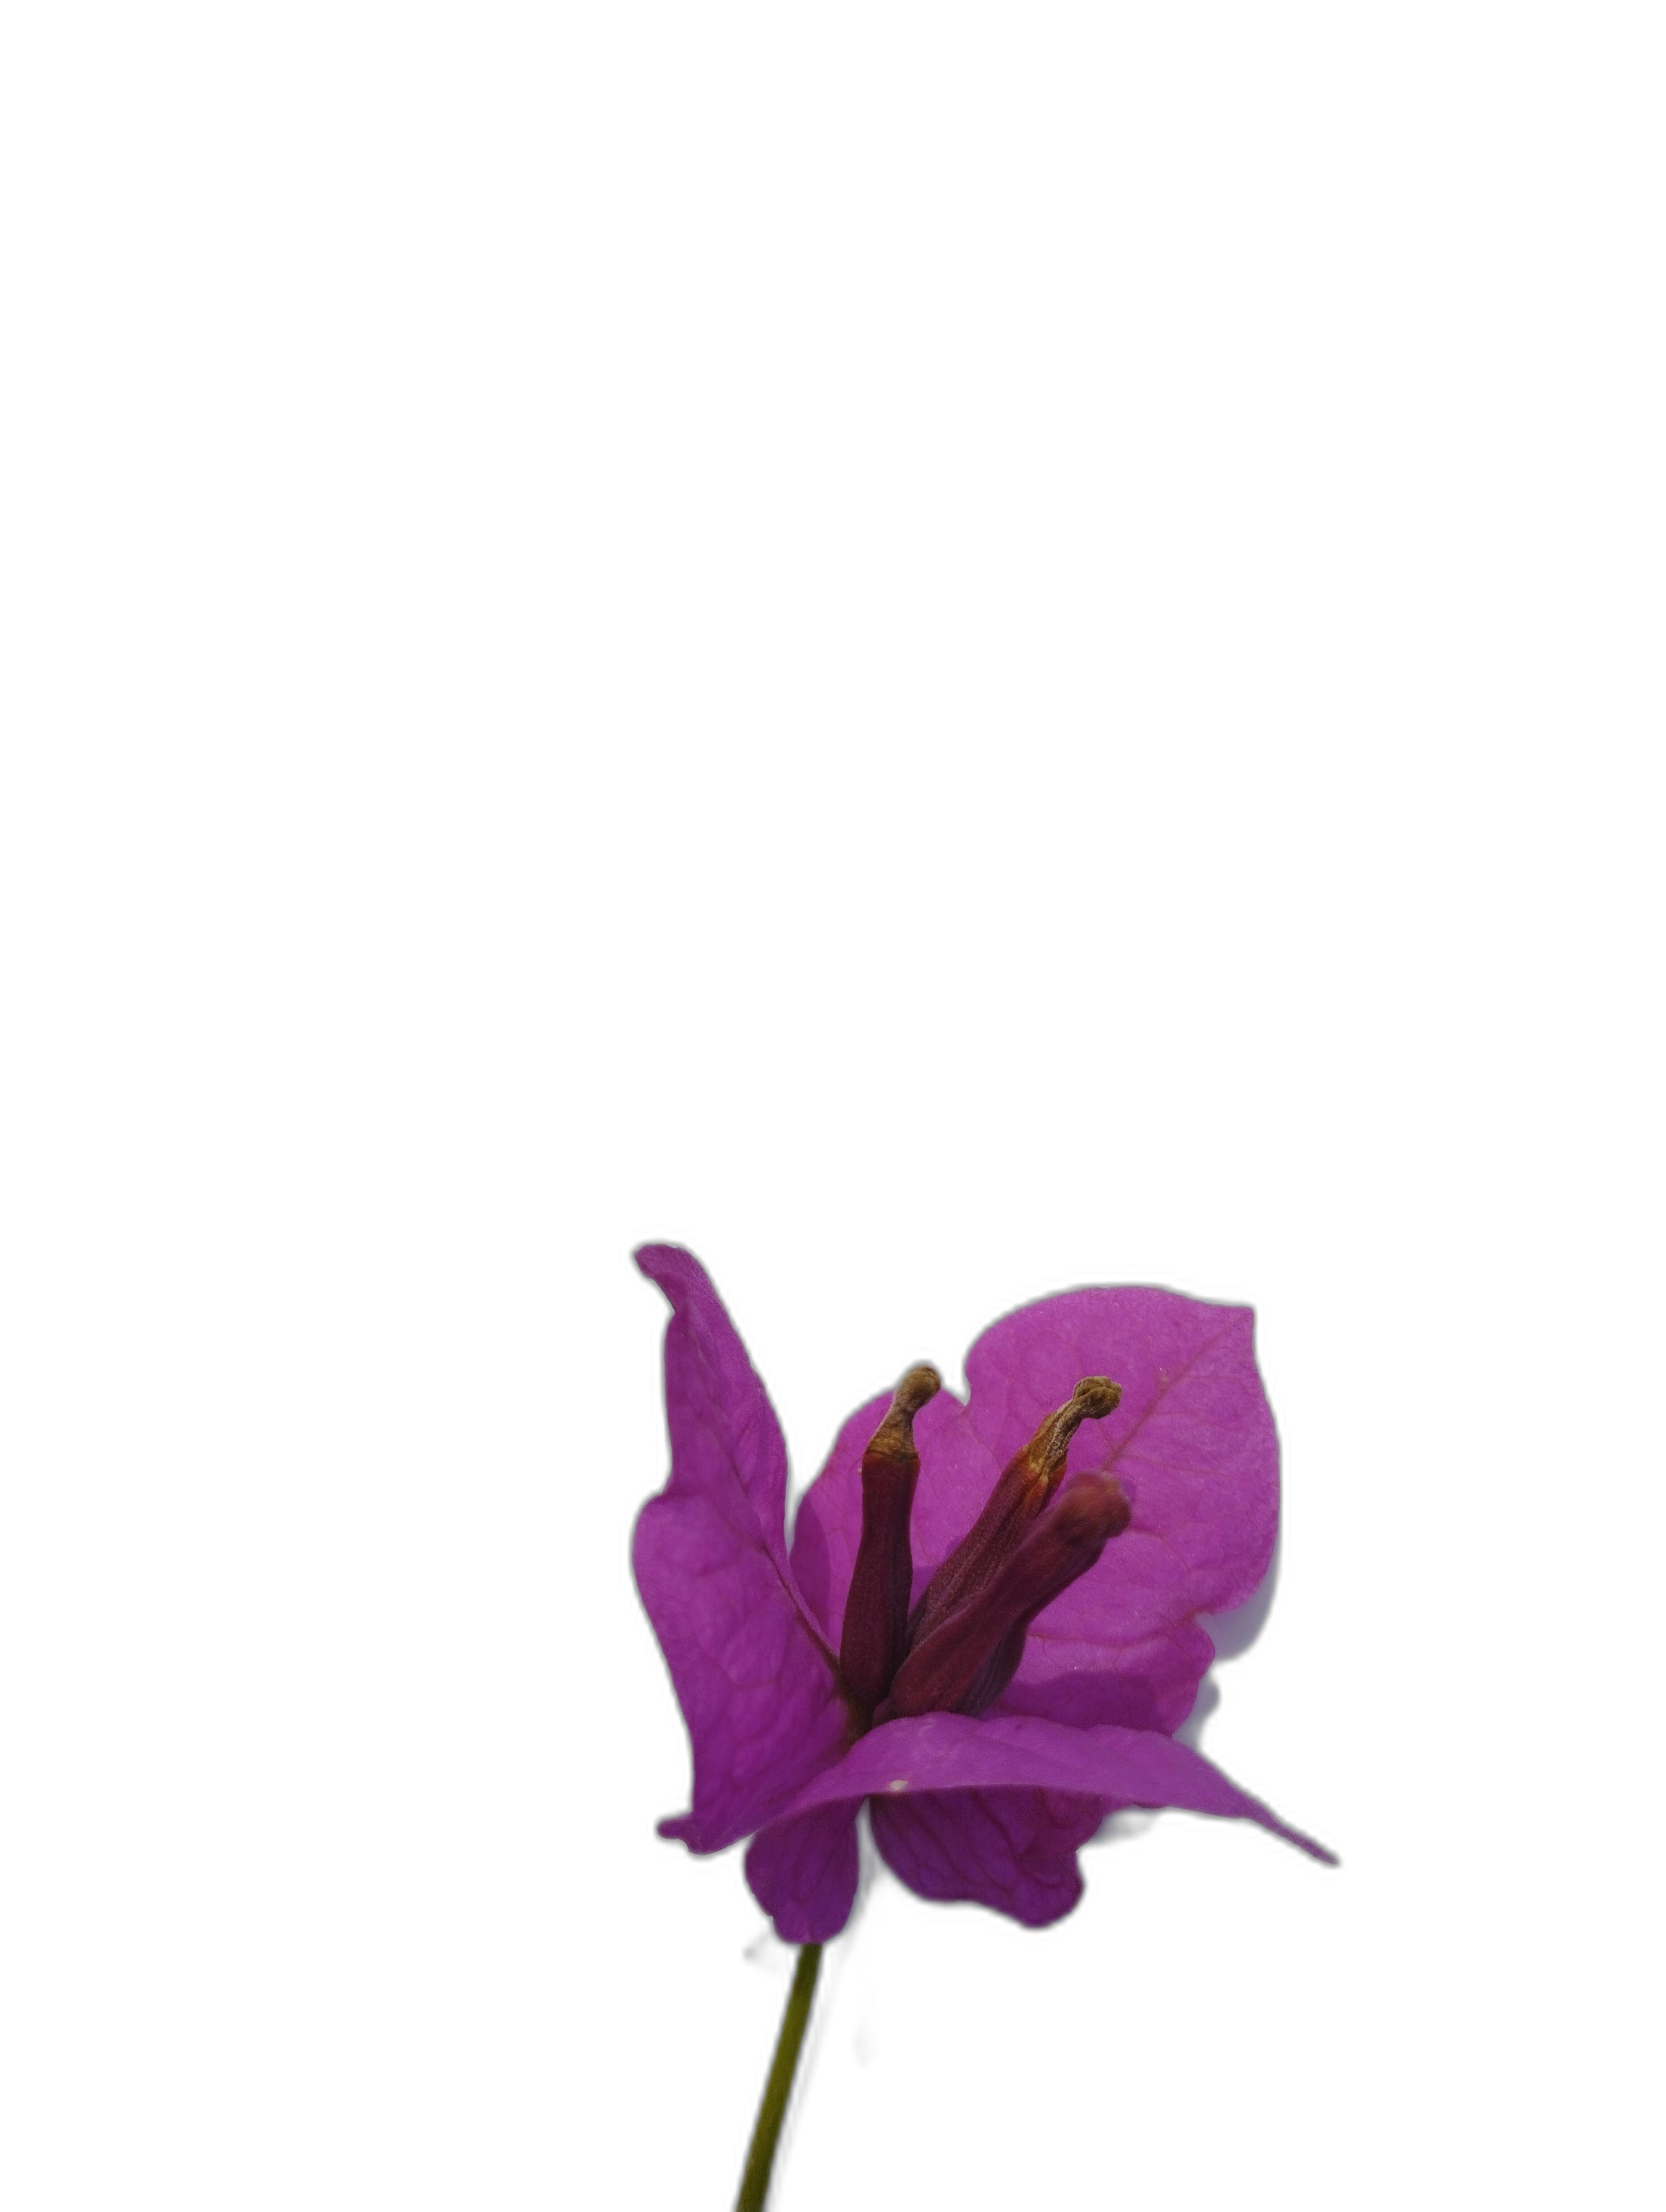
Label: Bougainvillea